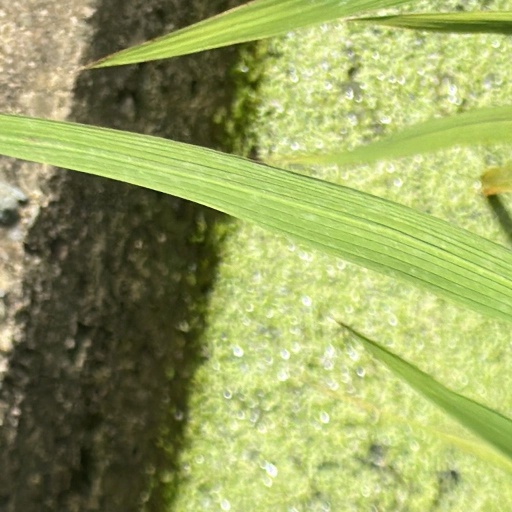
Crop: rice